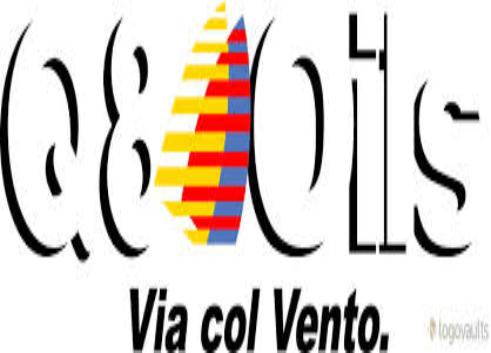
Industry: Leisure